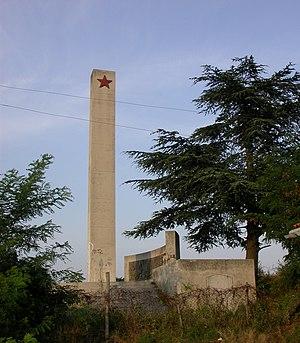
Les monuments culturels protégés constituent une catégorie de monuments de Serbie inscrits sur une liste de monuments bénéficiant de la protection de l'État. Il s'agit d'une troisième catégorie de monuments protégés classés, par leur importance, après les monuments culturels d'importance exceptionnelle et les monuments culturels de grande importance.
Cet article recense les monuments culturels du district de la Ville de Belgrade en Serbie.